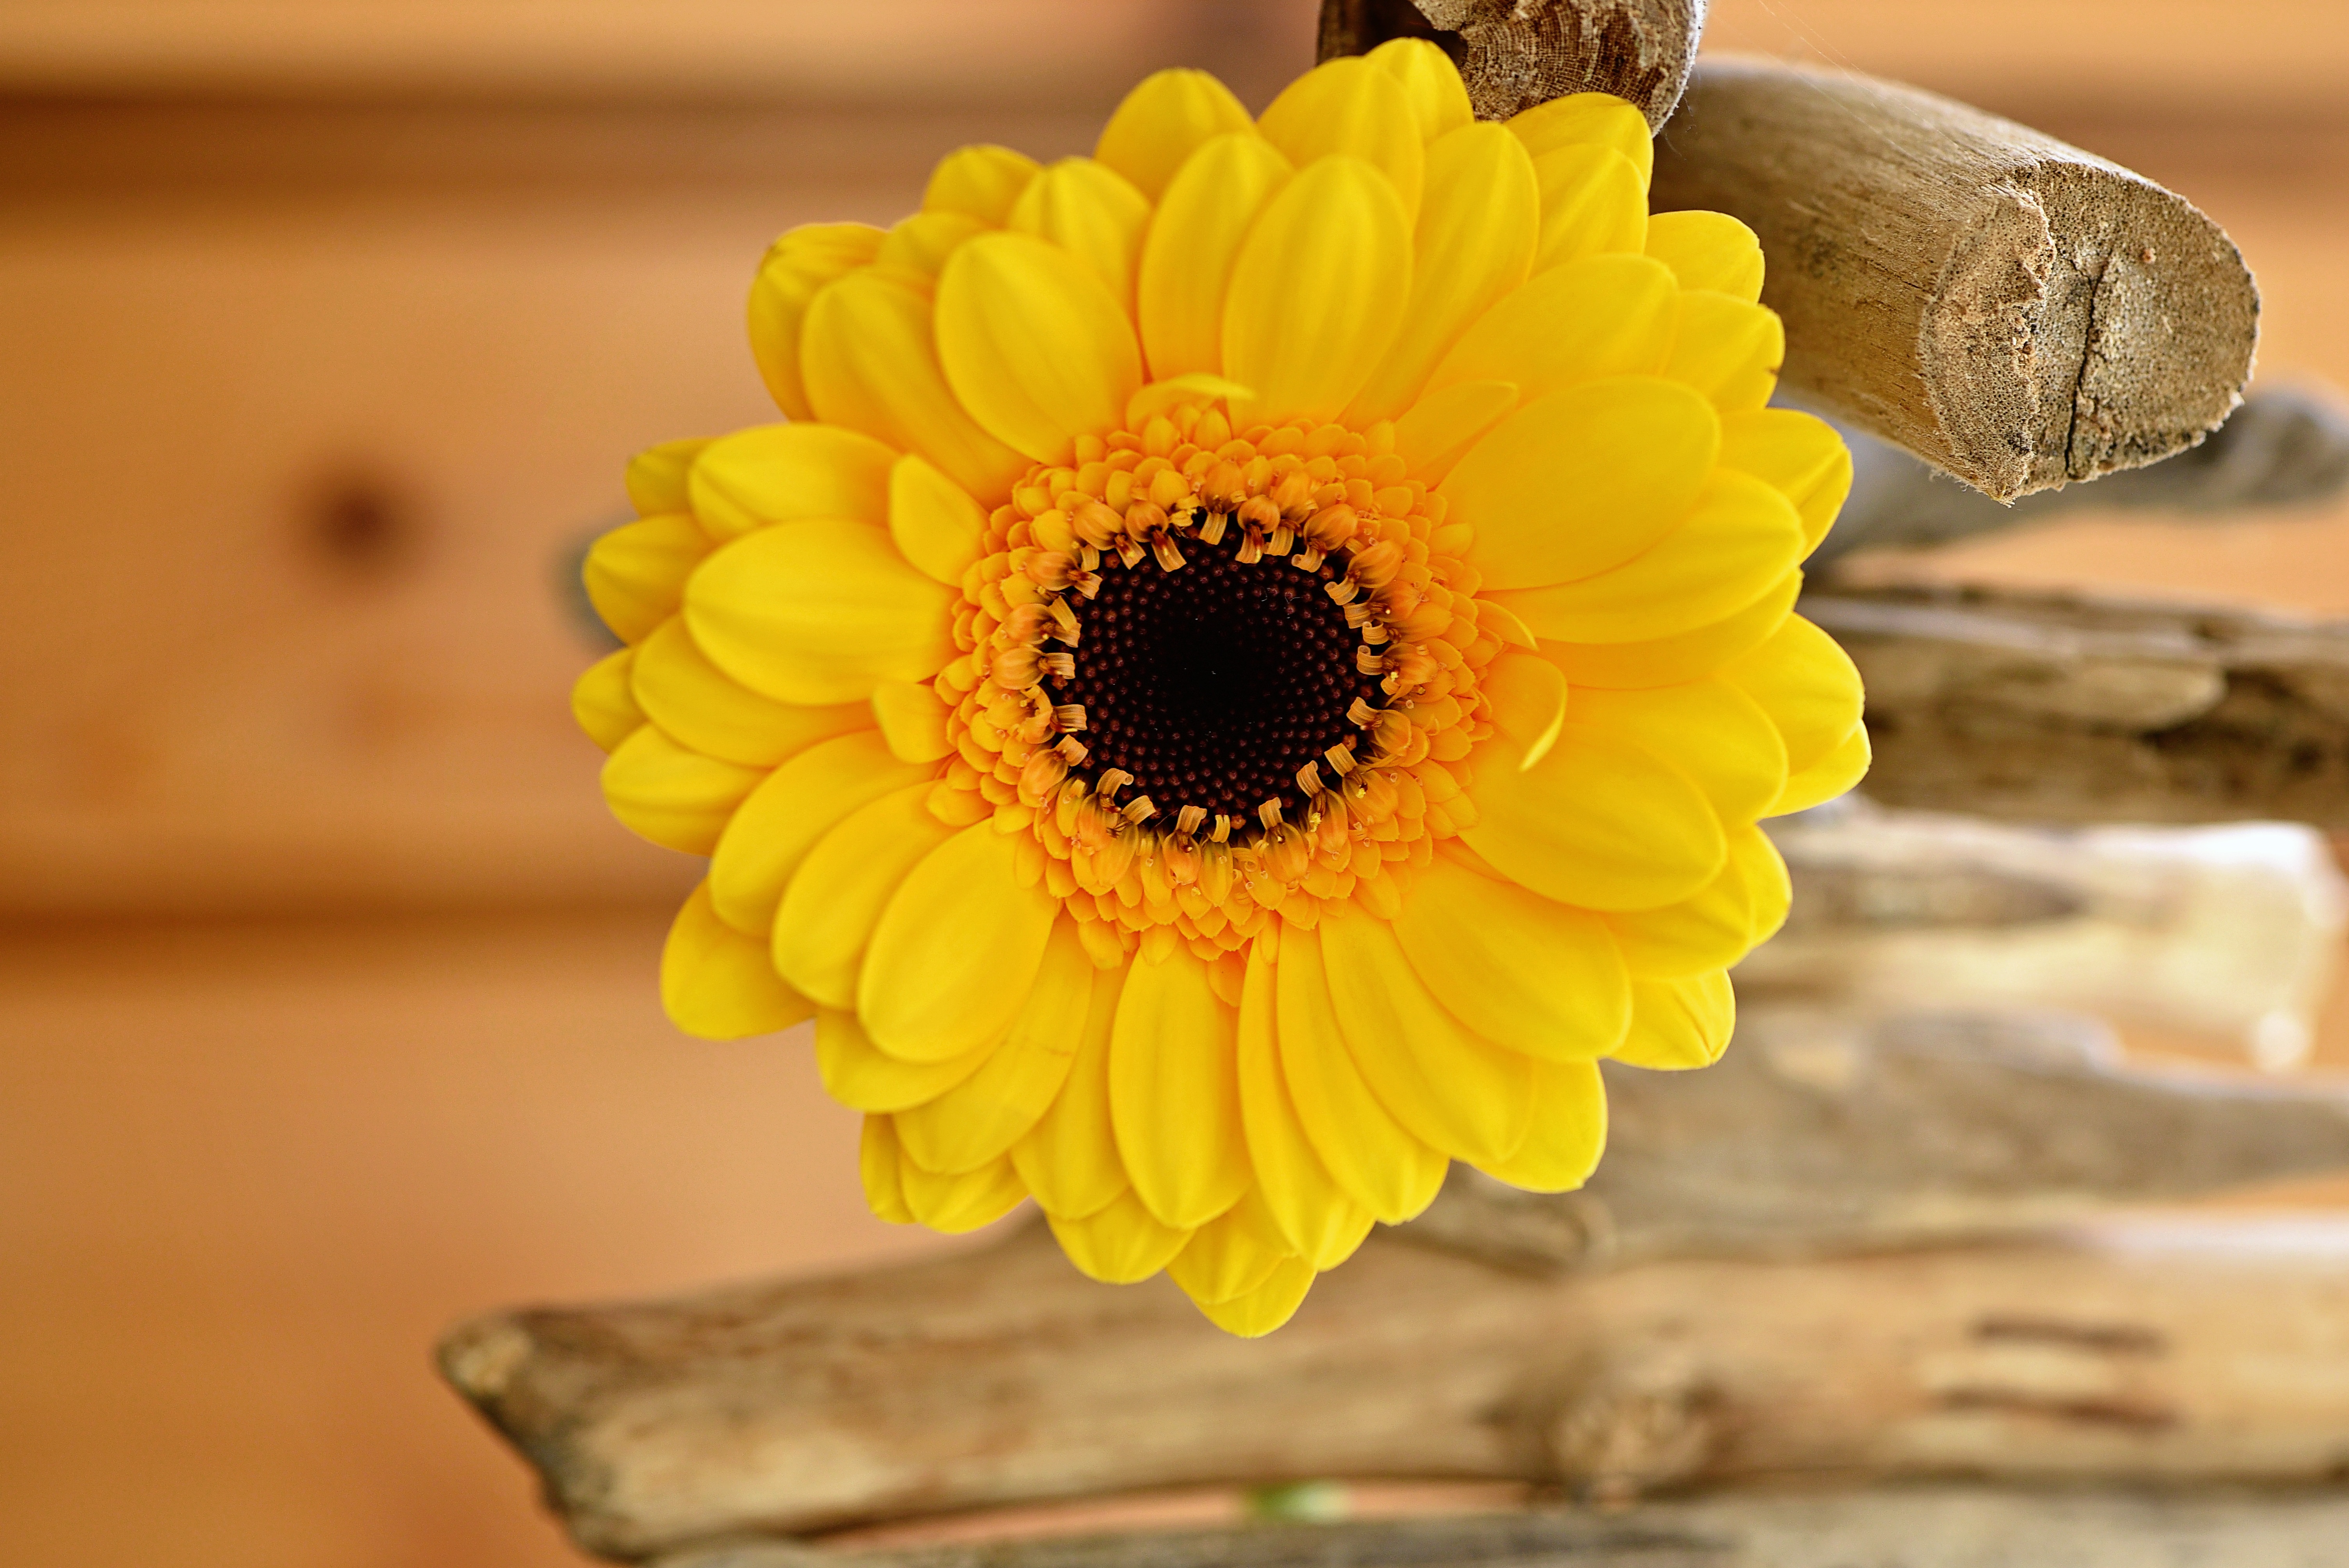
blossom, plant, wood, flower, petal, bloom, yellow, close, flora, sunflower, deco, close up, gerbera, spring flower, macro photography, flowering plant, daisy family, schnittblume, sunflower seed, land plant